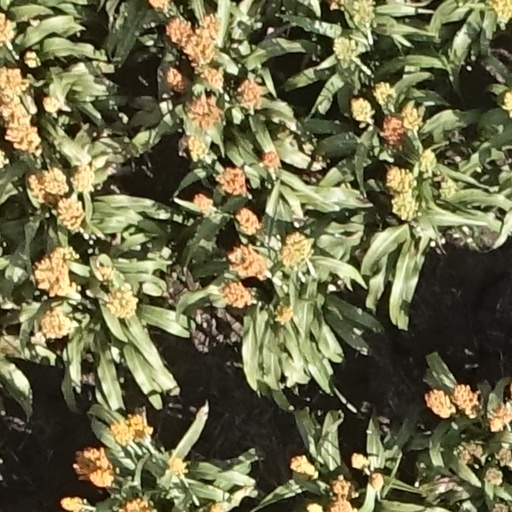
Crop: sorghum